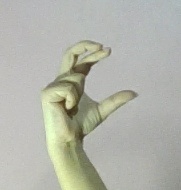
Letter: thal